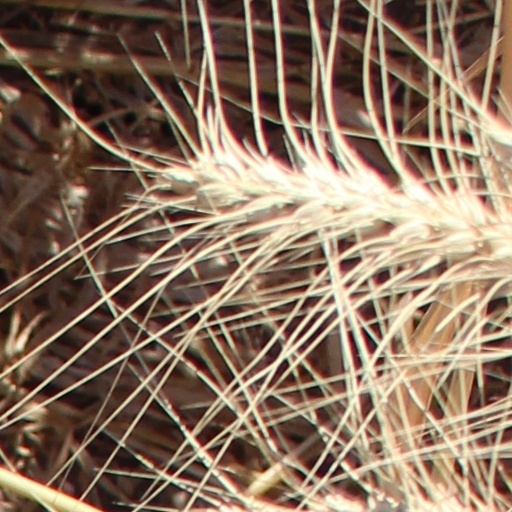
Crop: wheat